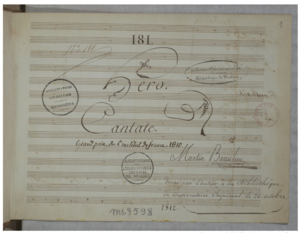
Désiré Beaulieu, né Marie Désiré Martin-Beaulieu le 11 avril 1791 à Paris et mort le 21 décembre 1863 à Niort, est un compositeur, musicologue, pédagogue et organisateur de concerts français.